Toro embolado

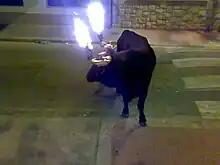
"Toro embolado", Godella 2010

A ' (in Spanish), ' (in Catalan), roughly meaning 'bull with balls', is a festive activity, typical of many towns in Spain (mainly in the Valencian community and Southern Catalonia), in which a bull that has burning balls of flammable material attached to its horns is set free in the streets at night, and participants dodge the bull when it comes close. It can be considered a variant of an ( in Catalan). This activity is held in a number of Spanish towns during their local festivals. In the 21st century animal welfare activists have attempted to stop this practice as cruel.